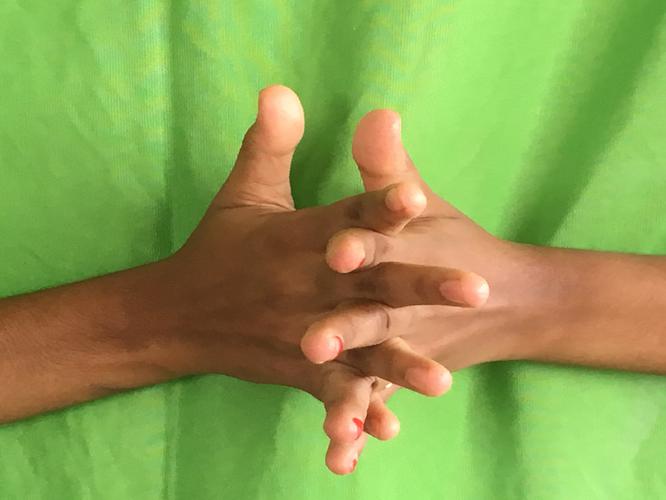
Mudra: Karkatta
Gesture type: double_hand